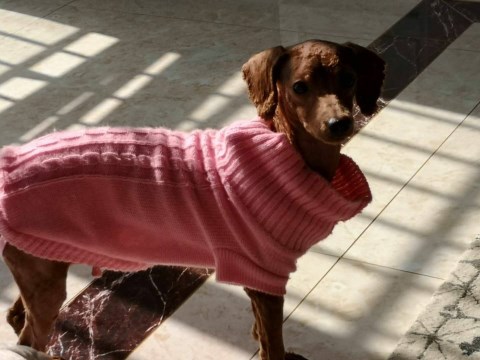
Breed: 2925-n000114-toy_poodle